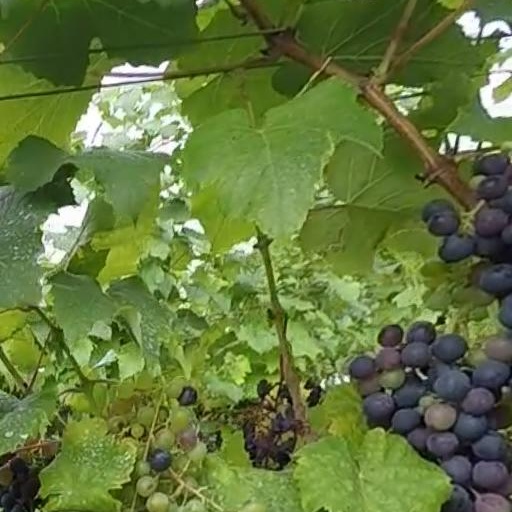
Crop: grape